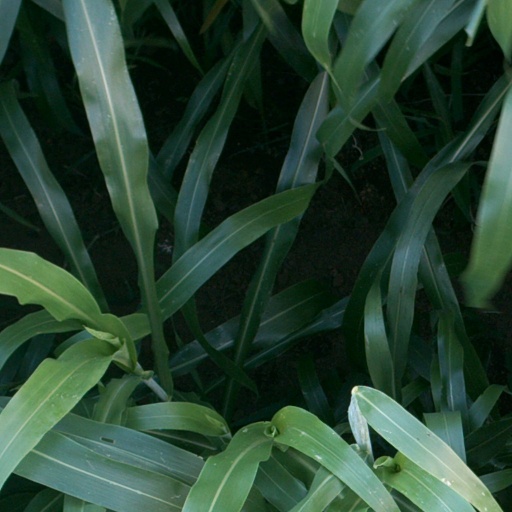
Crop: sorghum